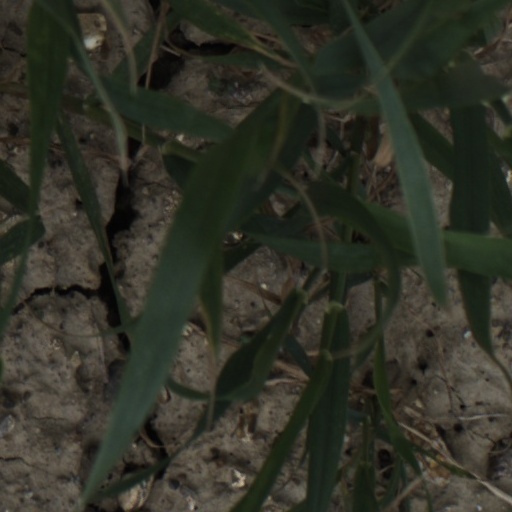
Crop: wheat